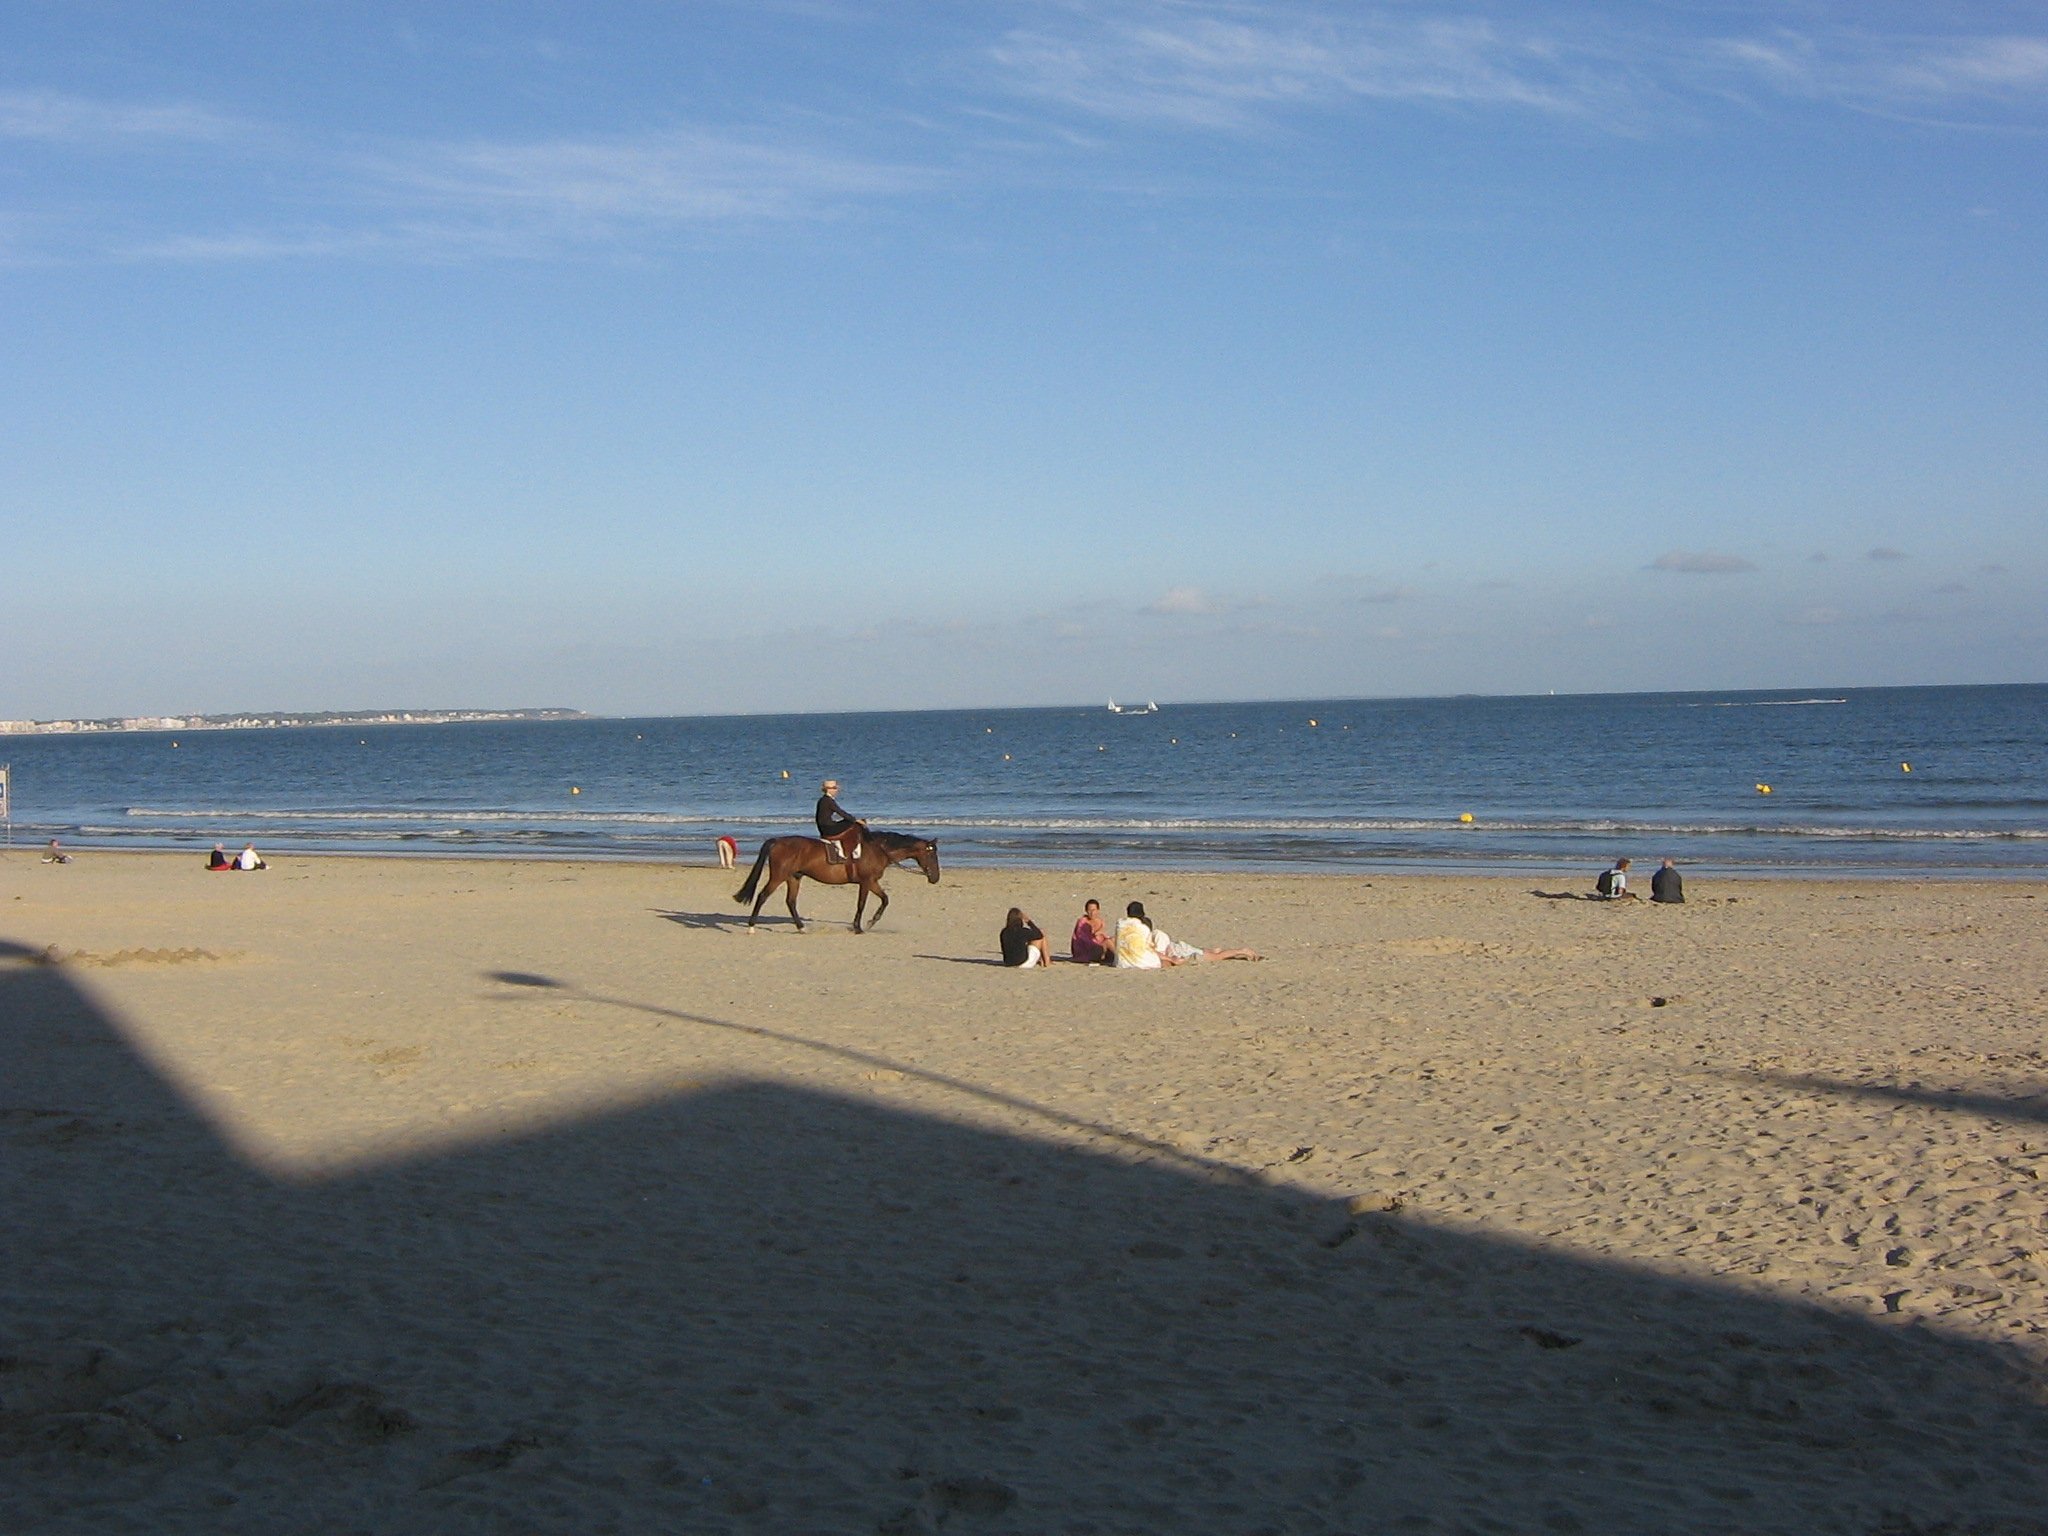
beach, sea, coast, sand, ocean, horizon, shore, wave, vacation, horse, bay, body of water, atlantic, cape, reiter, wind wave